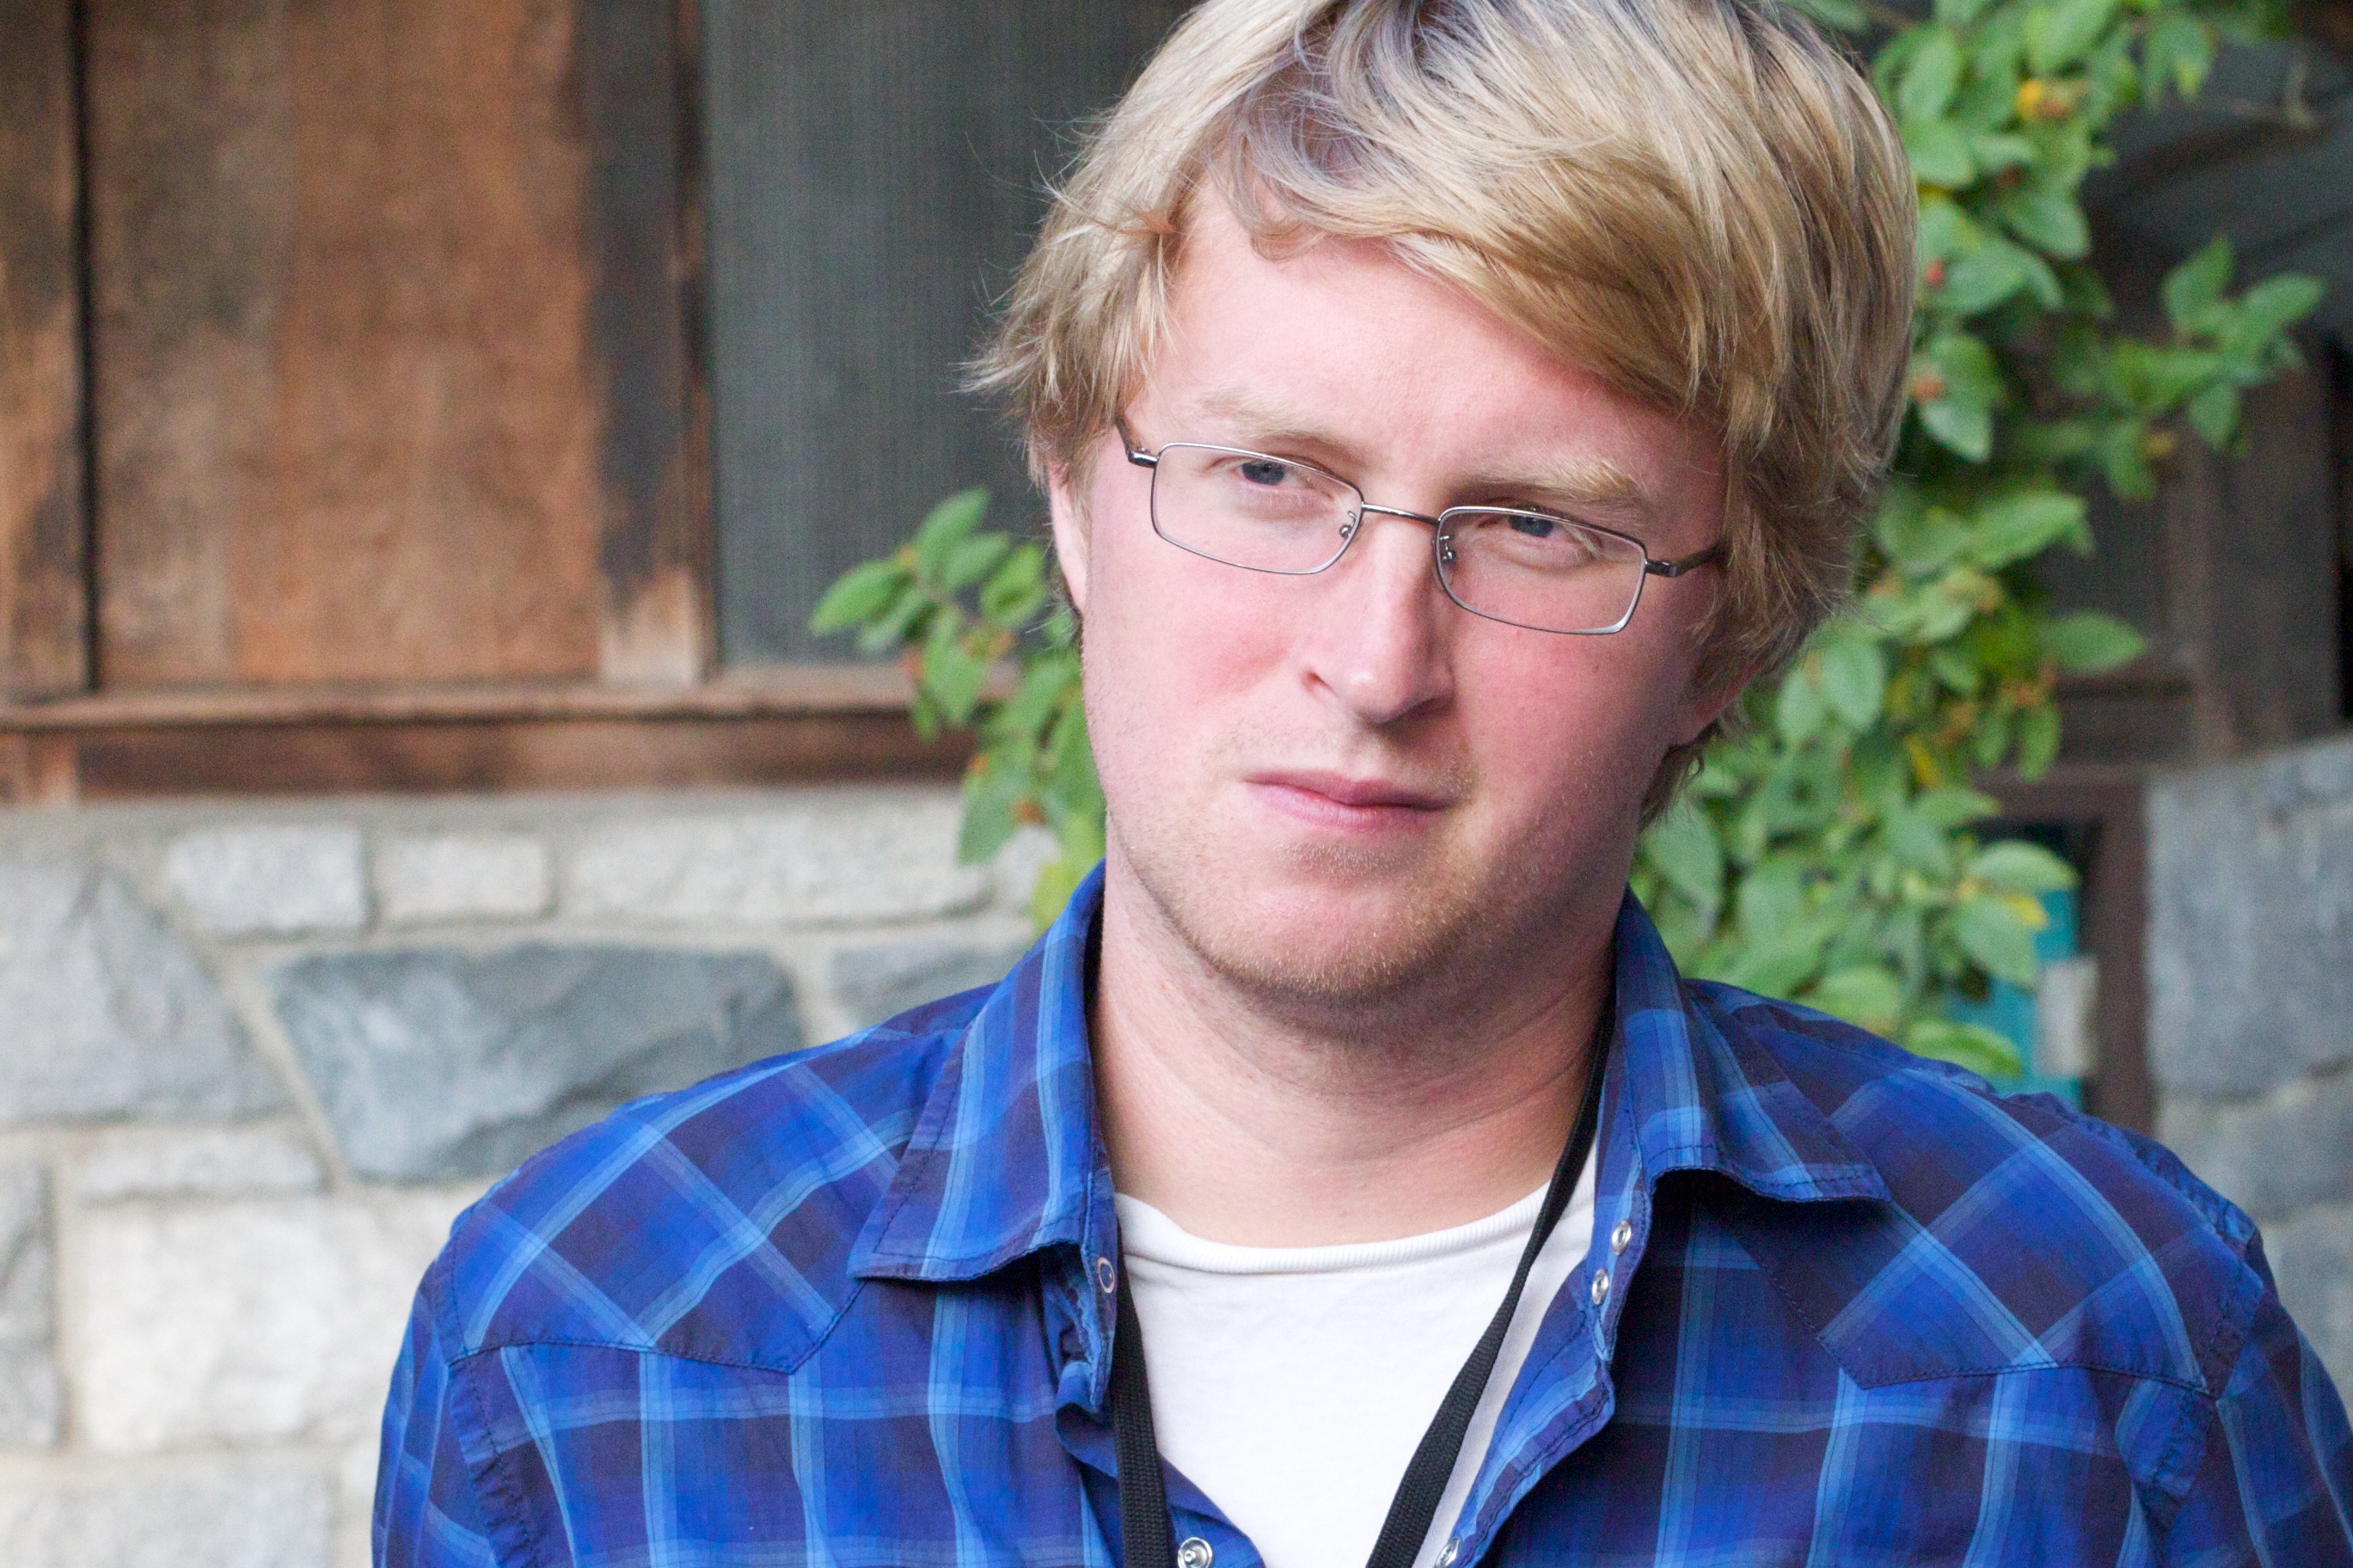
man, person, people, hair, male, portrait, vancouver, blue, hairstyle, senior citizen, eye, glasses, opened09, grandparent, portrait photography